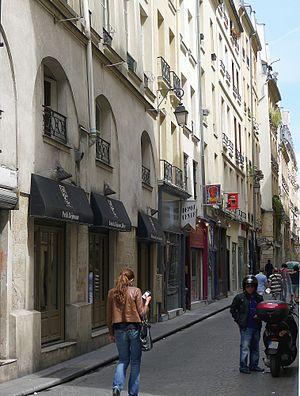
Rue Saint-Sauveur - Paris II
La rue Saint-Sauveur est une rue du 2ᵉ arrondissement de Paris.